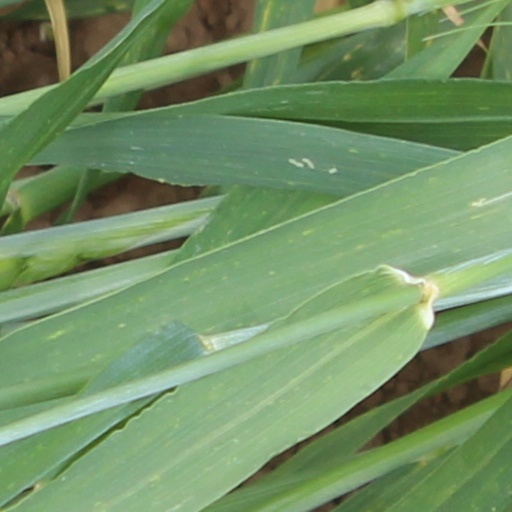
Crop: wheat